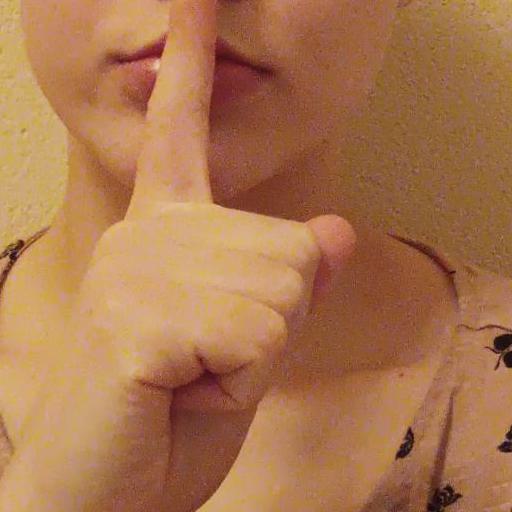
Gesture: mute